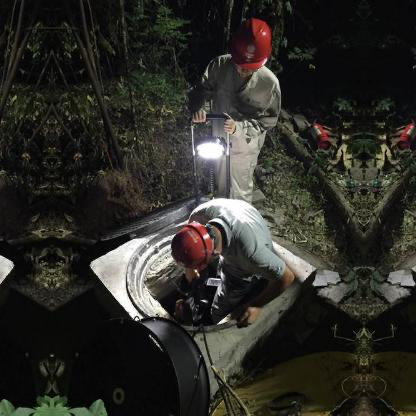
Objects in the image:
label: helmet
label: helmet